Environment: real
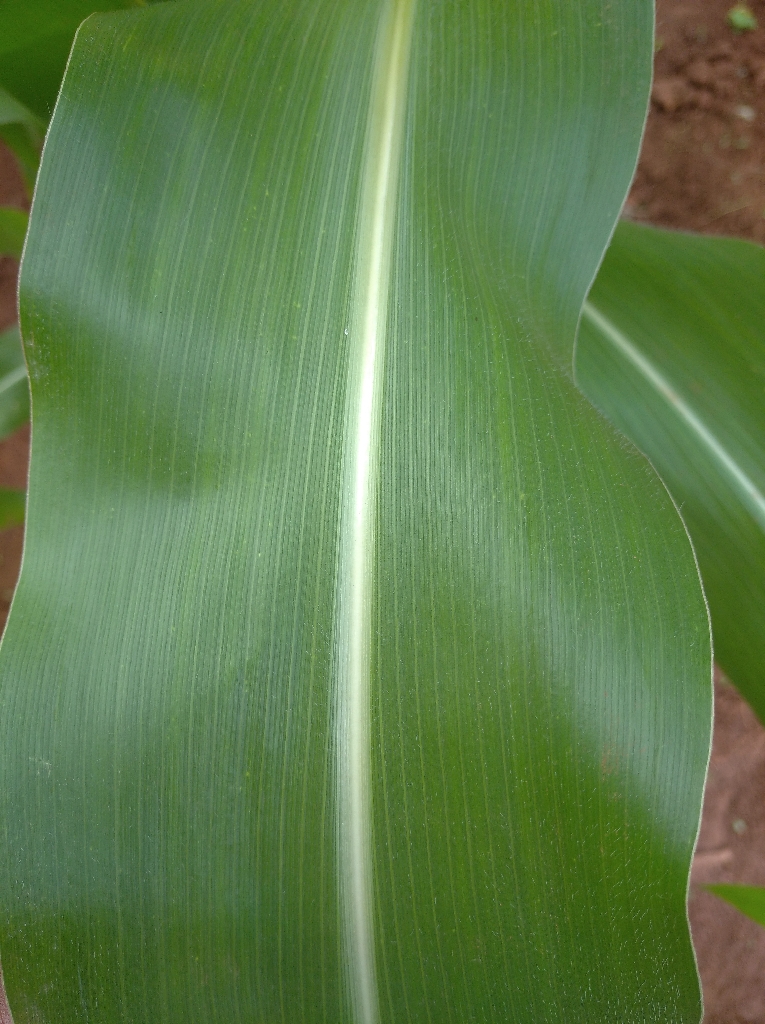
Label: healthy